Rosa canina

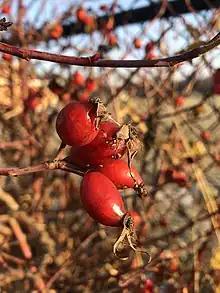
Close-up of rose hips

The dog rose blooms from June to July, with sweet-scented flowers that are usually pale pink, but can vary between a deep pink and white. They are in diameter with five petals. Like other roses it has a quincuncial aestivation. Unusually though, of its five sepals, when viewed from underneath, two are whiskered (or 'bearded') on both sides, two are quite smooth and one is whiskered on one side only. It has usually 10 or more pistils, and multiple stamens.